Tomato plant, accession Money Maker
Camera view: horizontal (90 deg, fisheye); turntable rotation: 30 degrees
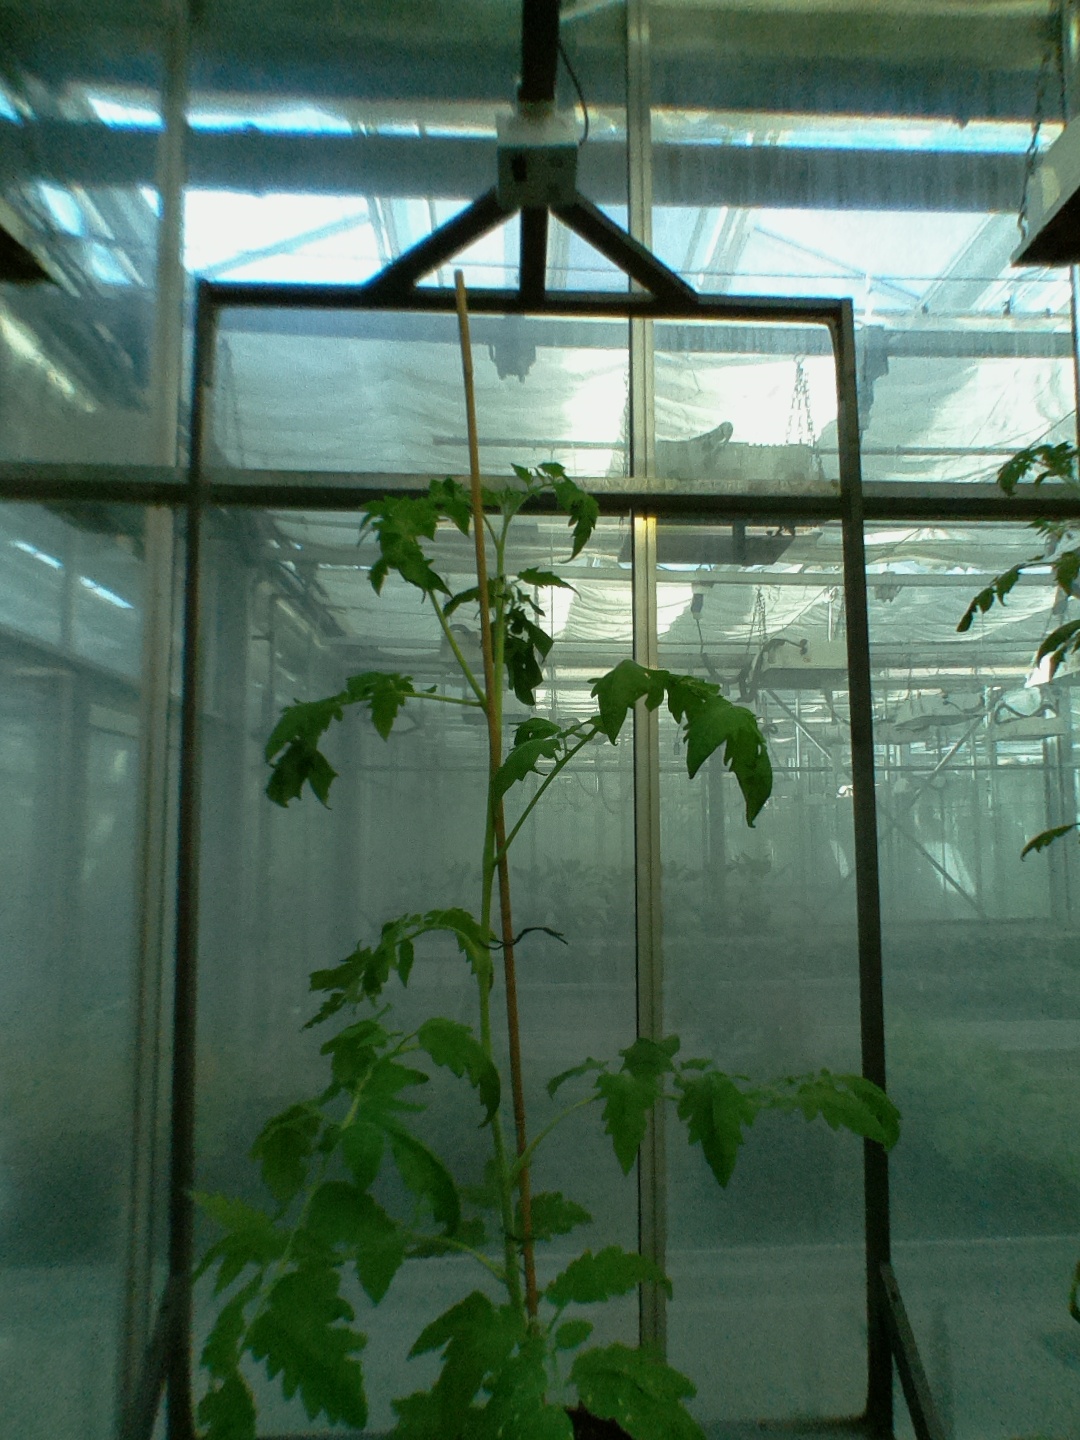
BBCH growth stage 60: First flowers open